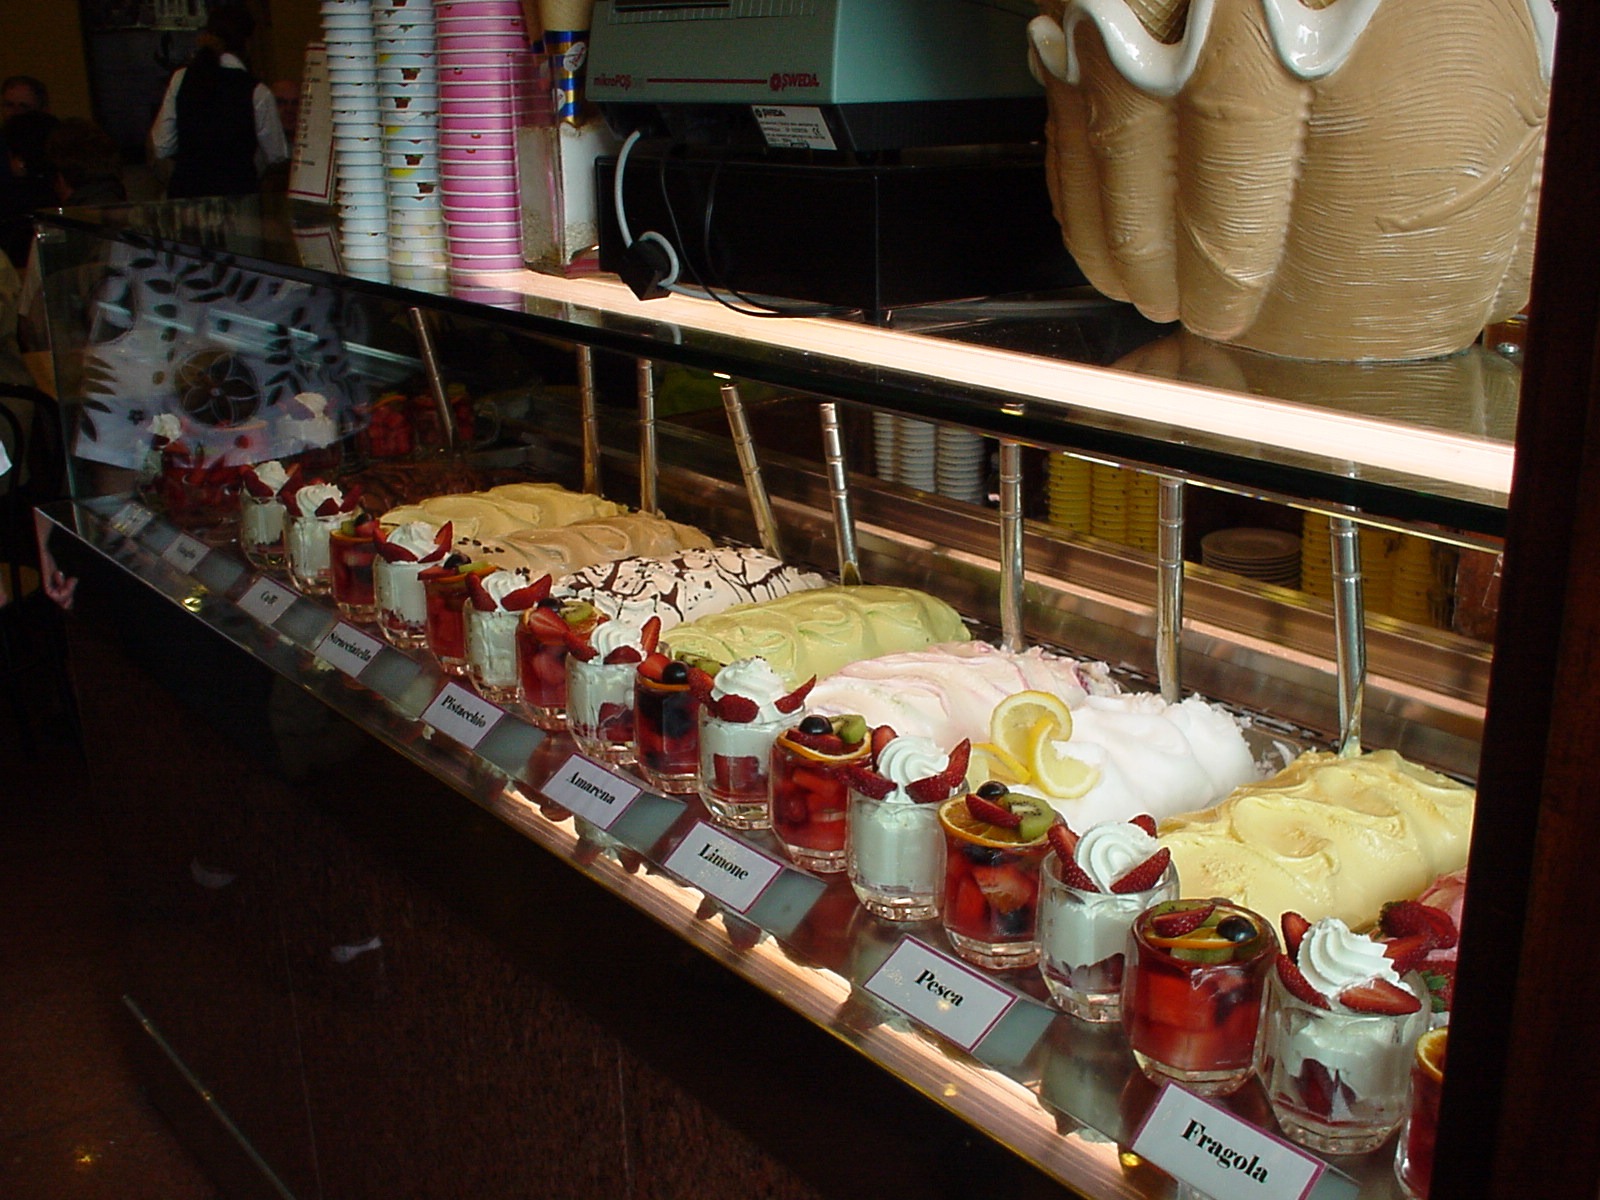
restaurant, ice, meal, food, colorful, breakfast, ice cream, lunch, bakery, yogurt, sweetness, italian, showcase, brunch, patisserie, sense, gelateria